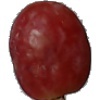
Label: Grape Pink 1